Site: brandenburg
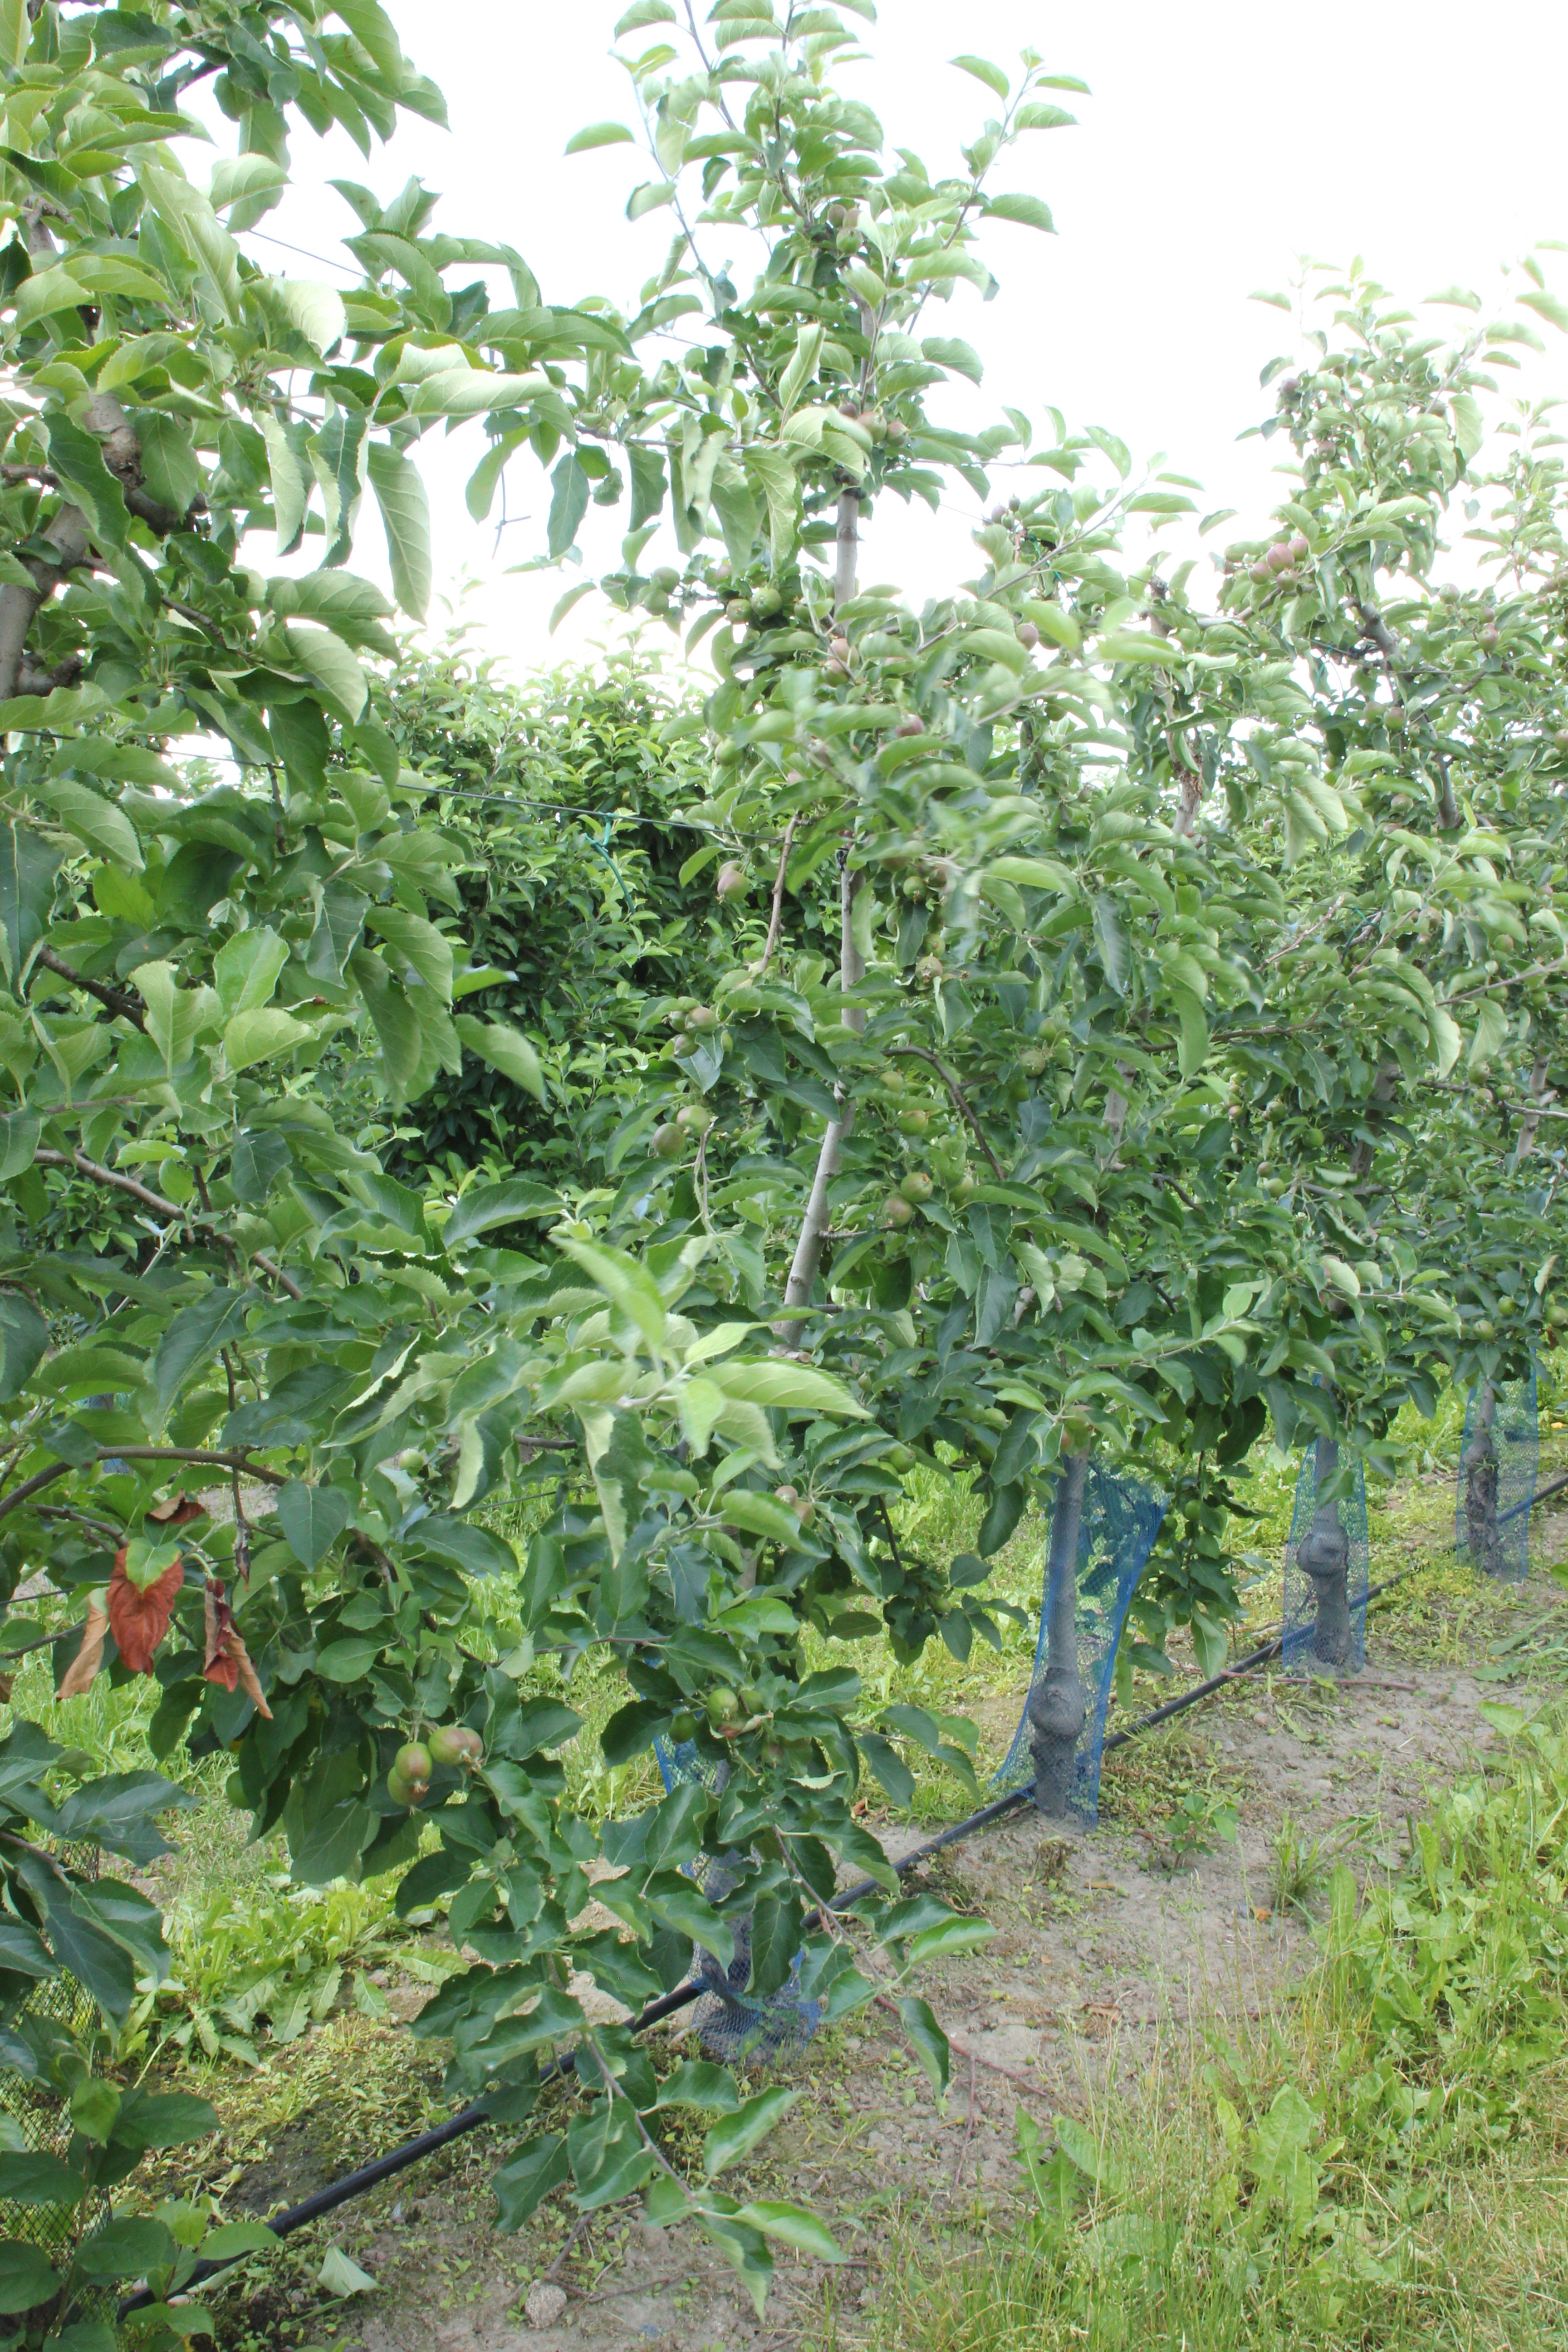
Growth stage (BBCH 73): Development of fruit